Mango

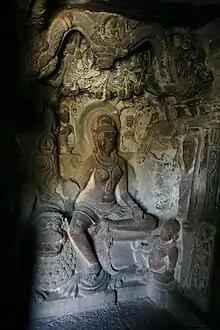
An image of Ambika under a mango tree in Cave 34 of the Ellora Caves

In the Philippines, green mangoes are also commonly eaten with "bagoong" (salty fish or shrimp paste), salt, soy sauce, vinegar, or chilis. Mango float and mango cake, which use slices of ripe mangoes, are eaten in the Philippines. Dried strips of sweet, ripe mango (sometimes combined with seedless tamarind to form "mangorind") are also consumed. Mangoes may be used to make juices, mango nectar, and as a flavoring and major ingredient in mango ice cream and "sorbetes".